The Poznań

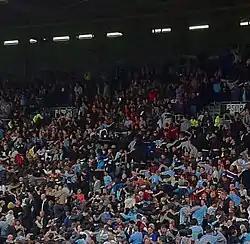
Manchester City fans doing the Poznań.

The Poznań celebration involves the fans turning their backs to the pitch, joining arms and jumping up and down in unison. In Poland, and among many fans across Europe, it is not called "the Poznań" but is known as a "Grecque", and it is performed by fans of many teams.